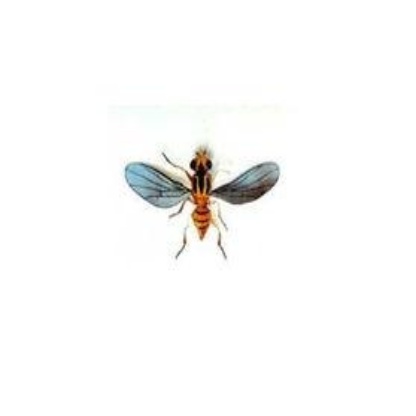
Nhãn: Rầy Nâu (Brown Plant Hopper)